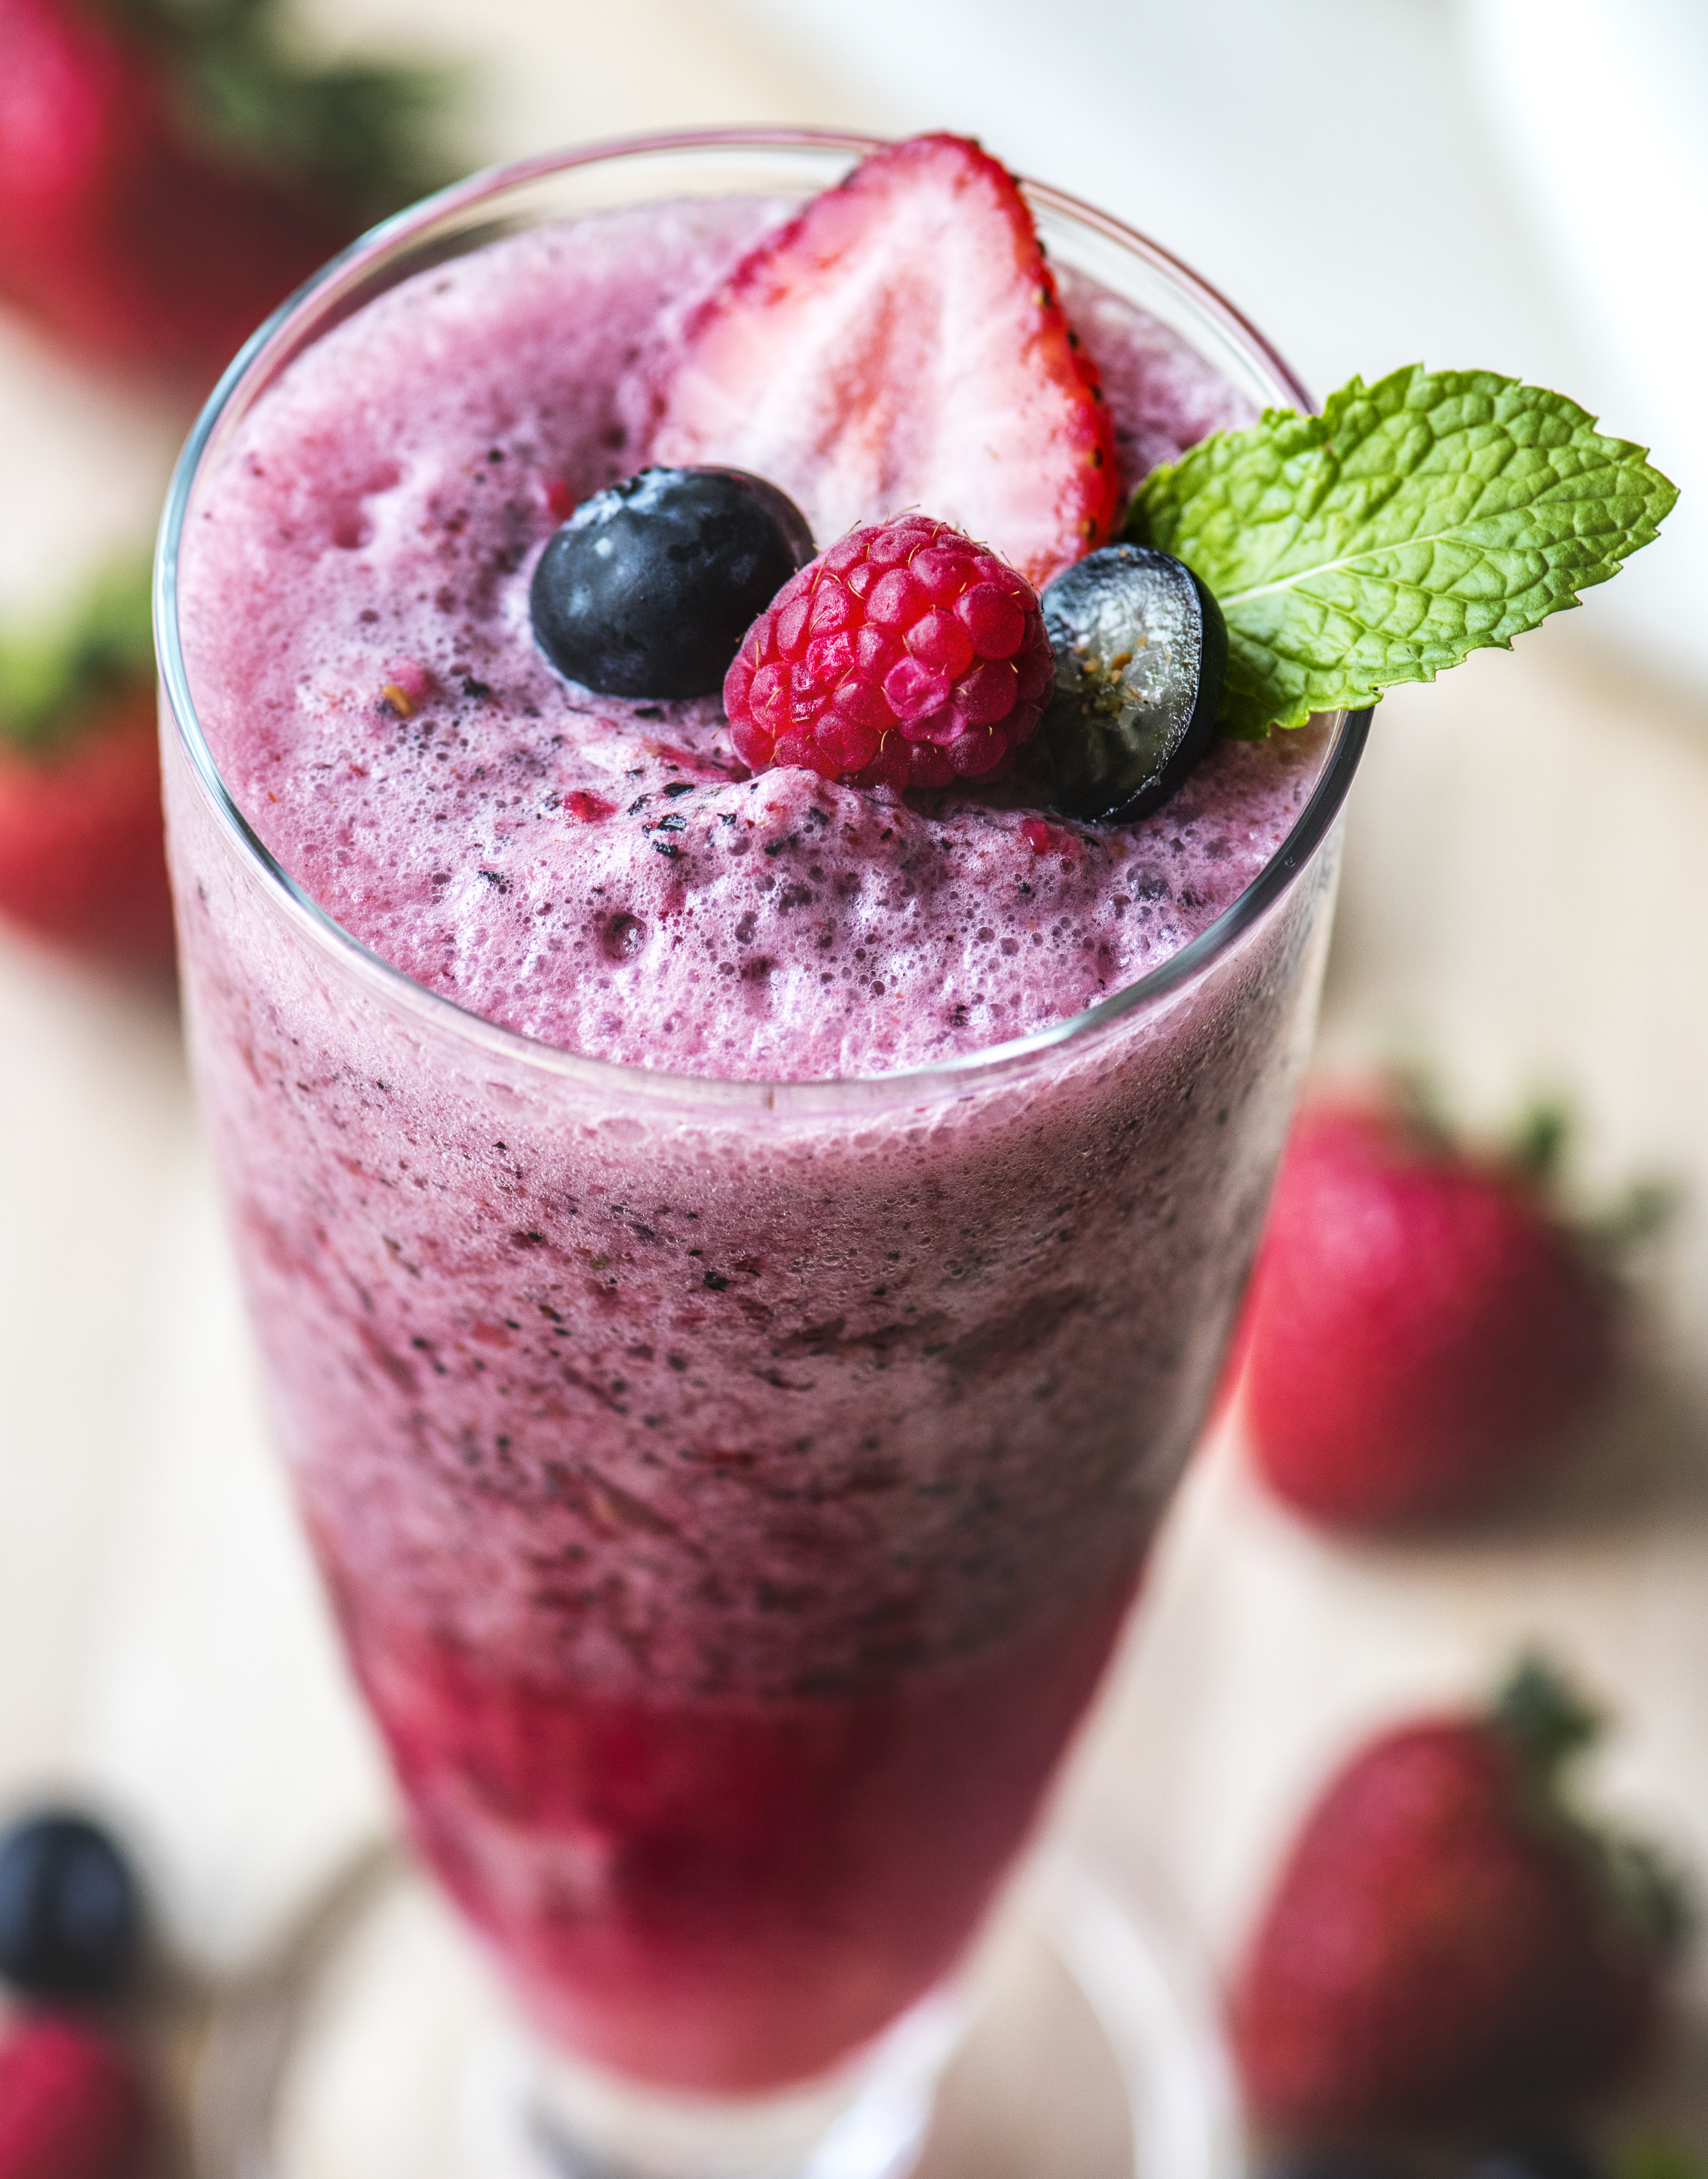
antioxidant, beverage, blended, blueberries, blueberry, closeup, cold, detox, detoxifying, drink, drinking, food photography, frappe, fresh, freshness, fruit, fruity, glass, gourmet, health, healthcare, healthy, homemade, juice, liquid, macro, mint, mixed berry, natural, nutrients, nutrition, nutritious, organic, purple, raspberry, recipe, red, refreshing, refreshment, smoothie, strawberry, summer, summer recipe, sweet, tasty, vitamin, wellbeing, wellness, yummy, superfood, non alcoholic beverage, berry, frozen dessert, health shake, milkshake, frutti di bosco, strawberry juice, batida